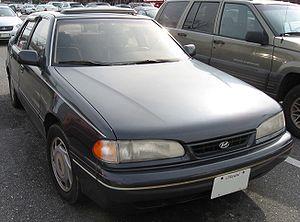
La Sonata est une automobile familiale conçue par le constructeur sud-coréen Hyundai. Elle a été lancée pour la première fois en 1985 et a connu 7 générations : 1985 - 1987, 1988 - 1993, 1993 - 1998, 1998 - 2004, 2004 - 2009, 2009 - 2014, 2014 - ...